Uthman ibn Ali

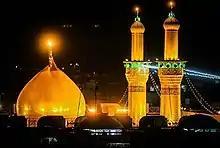
Imam Husayn Shrine in Karbala, where Uthman is buried

Uthman went to the battlefield saying: "I am Uthman the possessor of glory, my master is Ali the executor of virtuous deeds, this is Husayn the master of fairness, the master of the young and old". Khawli ibn Yazid al-Asbahi shot an arrow at Uthman's forehead resulting in him falling off his horse. Then a man from the Banu Darim tribe beheaded him.